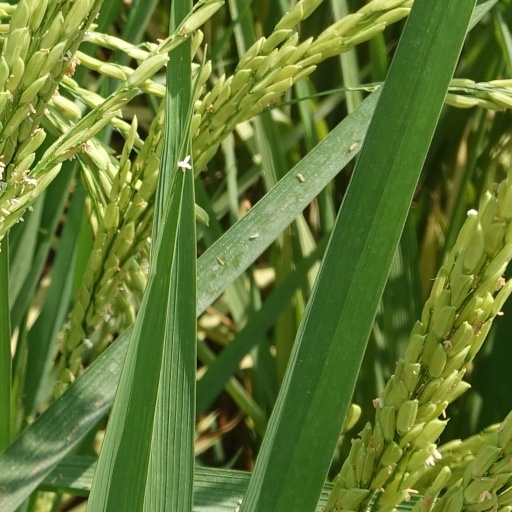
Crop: rice